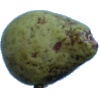
Label: pear_stone